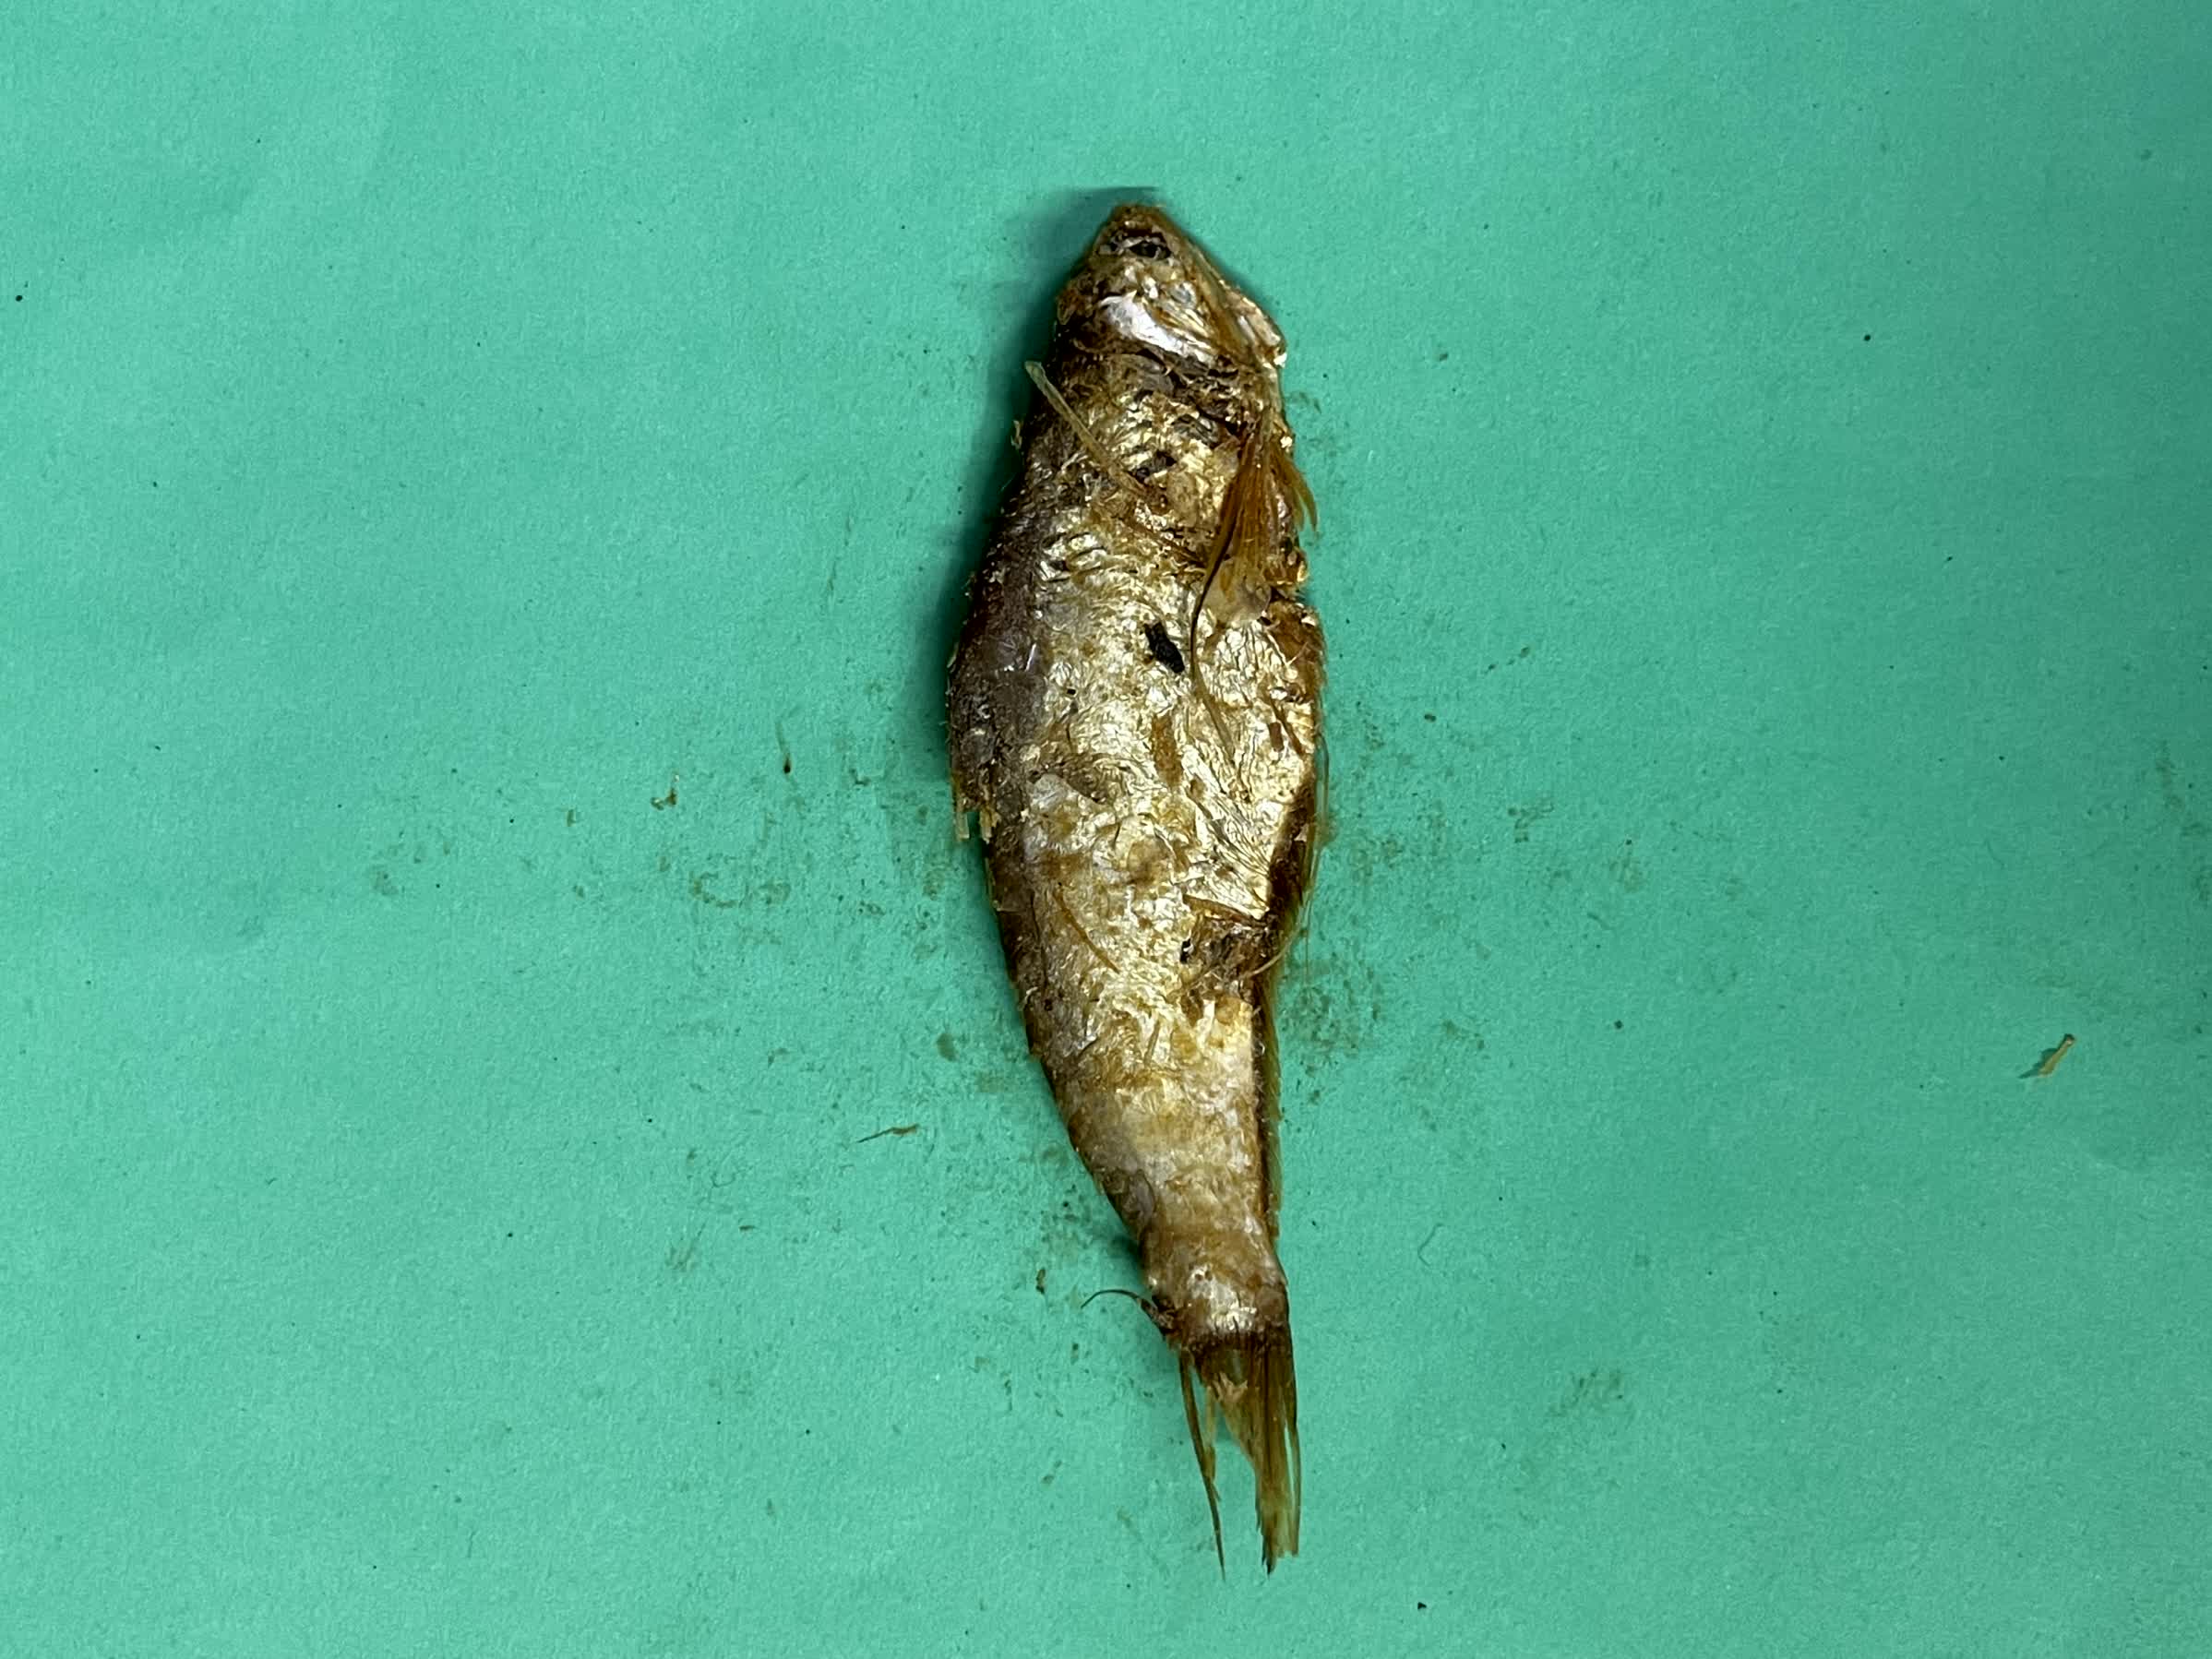
Species: Bashpata